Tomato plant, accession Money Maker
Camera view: bottom (45 deg); turntable rotation: 60 degrees
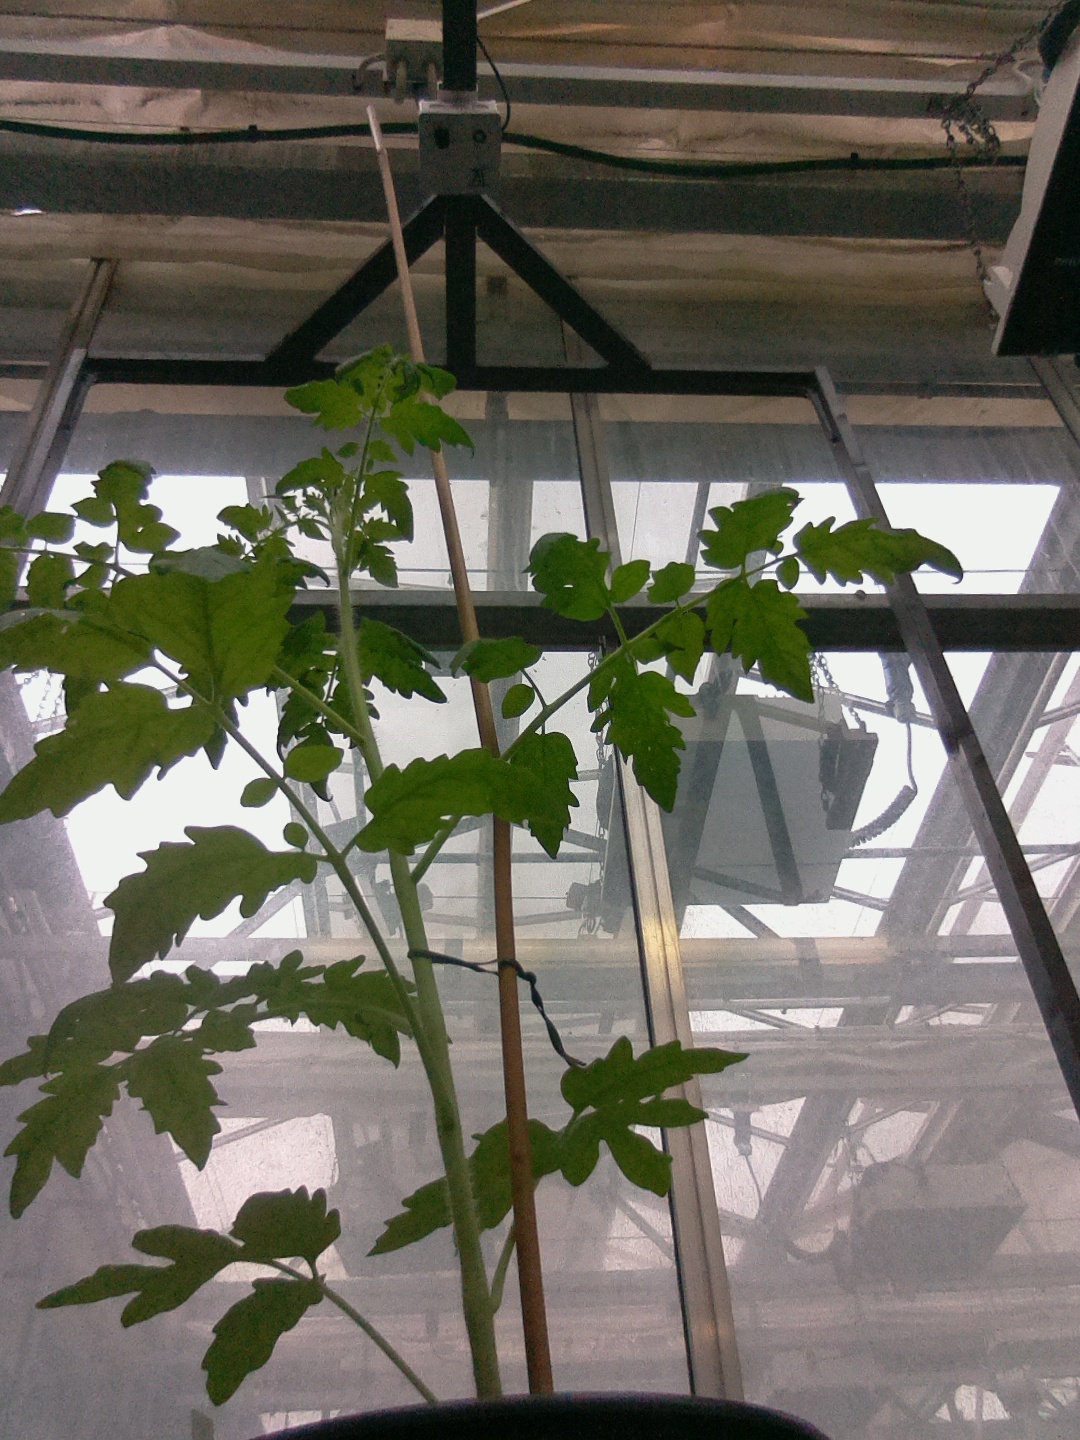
BBCH growth stage 14: 8 of true leaves visible